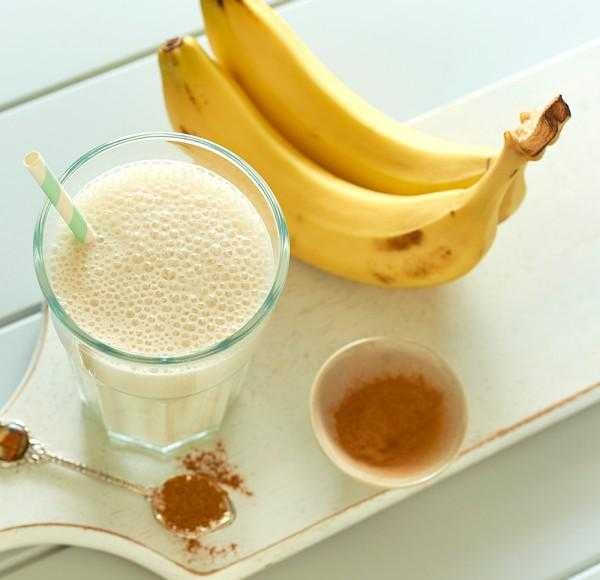
Label: Banana